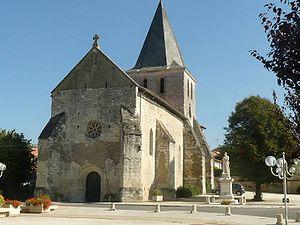
église d'Yviers (16), France.